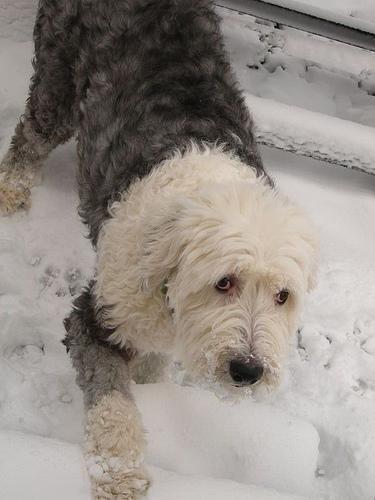
Old_English_sheepdog